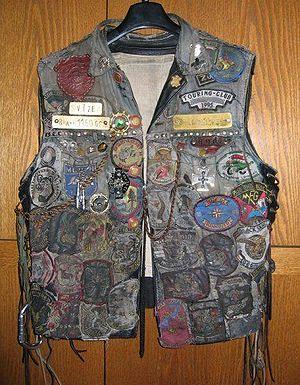
Kutte d'un membre d'un club de motos - La veste est vieille de 15 ans lors de la photo
Une kutte, aussi appelée veste à patches, est un type de veste portée par des punks, des metalleux et des motards.